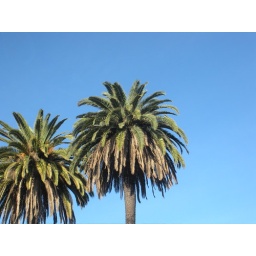
Palm trees against a blue sky. Next to the Vermont off-ramp on the 101 in Los Angeles, California.